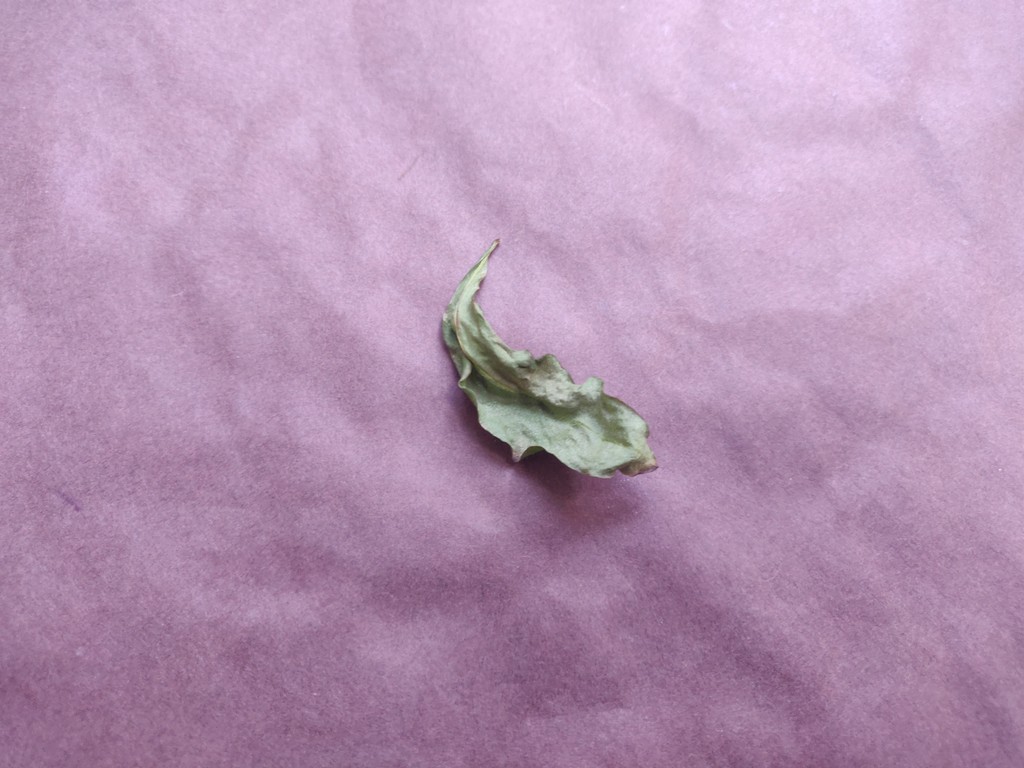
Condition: Dried
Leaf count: single
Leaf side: unknown